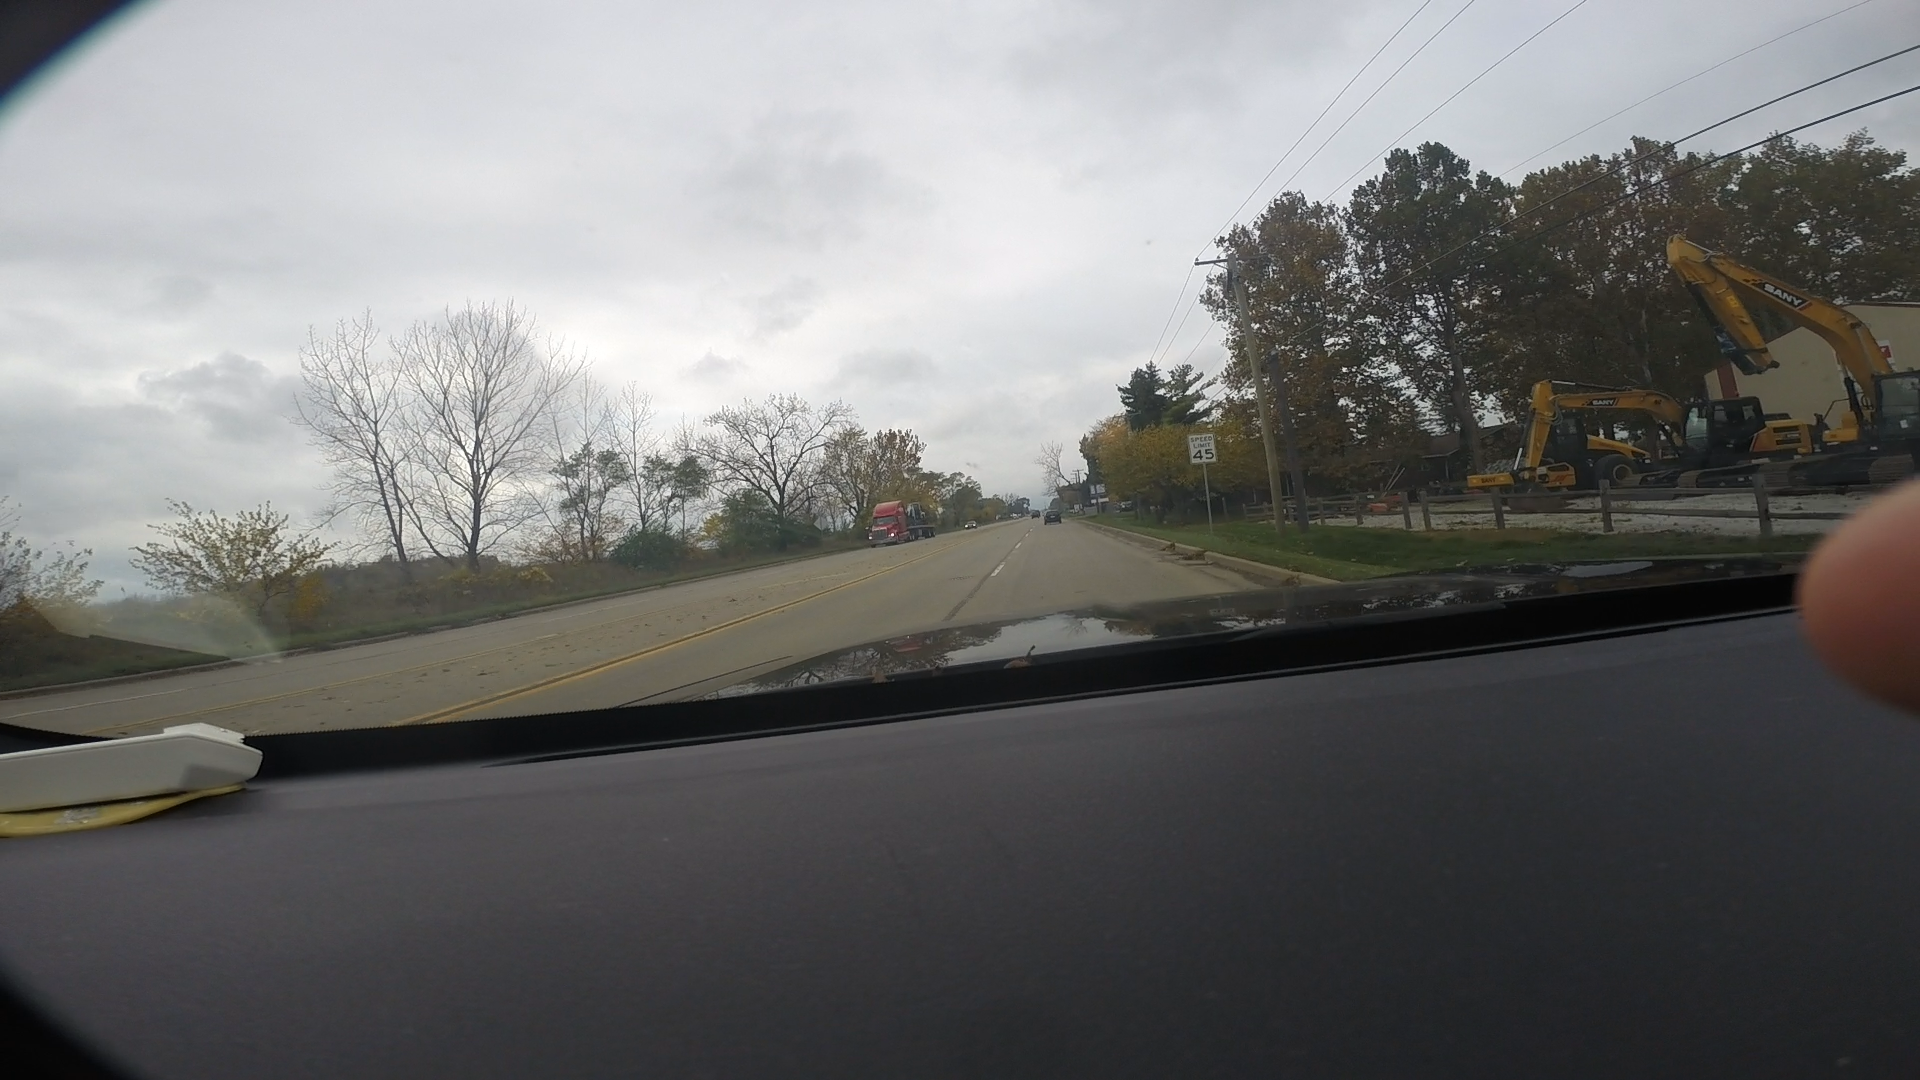
Speed limit sign label: mph45